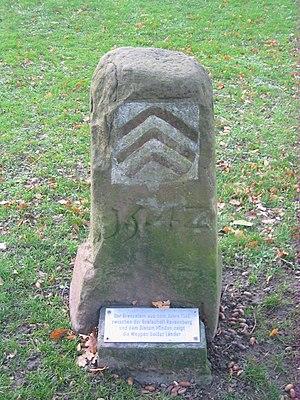
Parc à Bad Oeynhausen, arrondissement de Minden-Lübbecke, Rhénanie-du-Nord-Westphalie, Allemagne. العربية